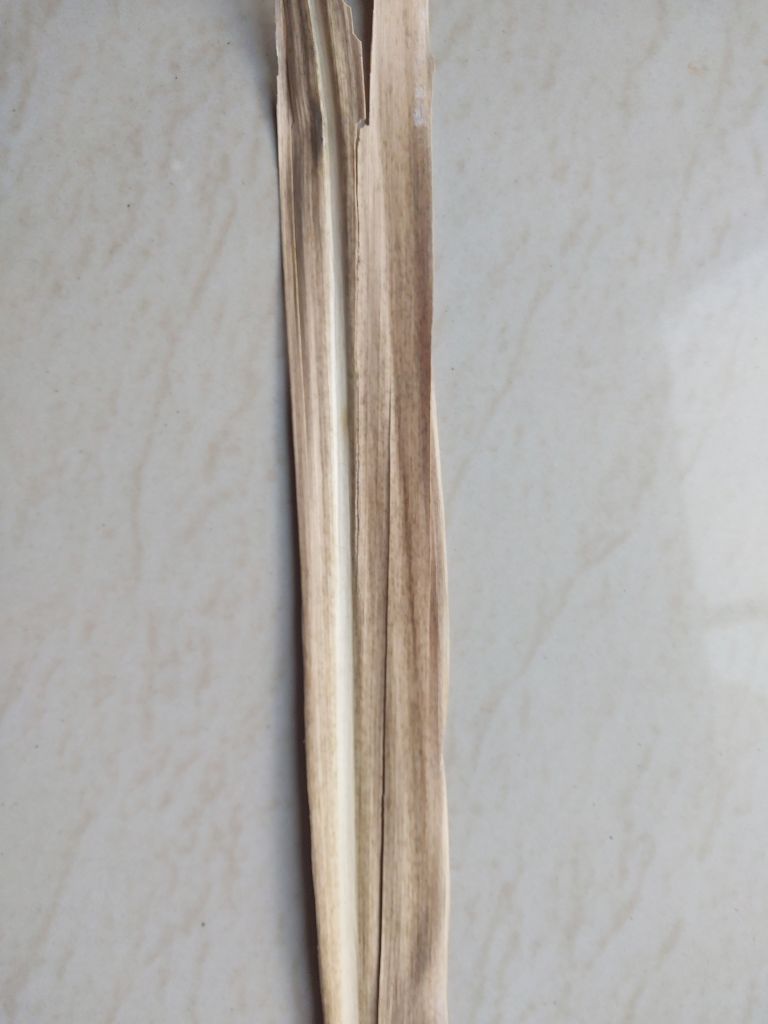
Label: Dried